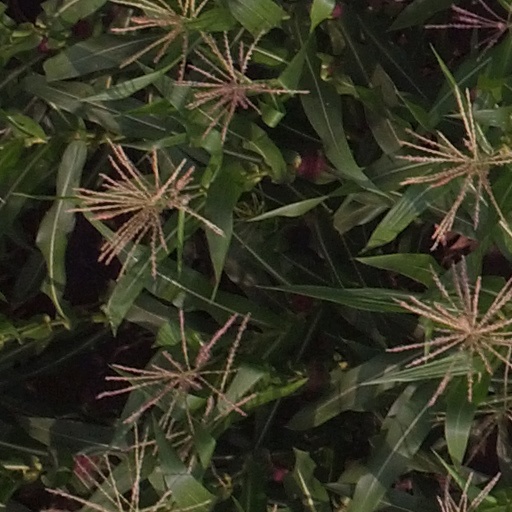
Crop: maize; corn